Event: Nepal Earthquake
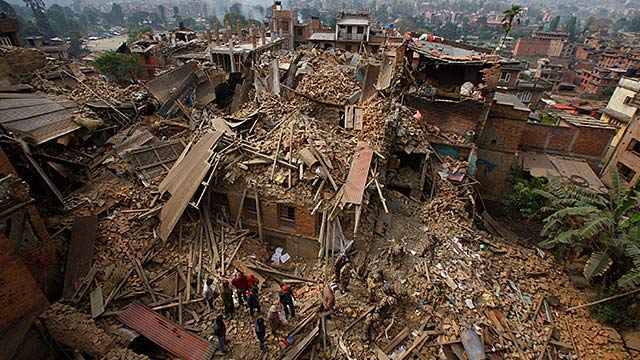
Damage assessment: damage